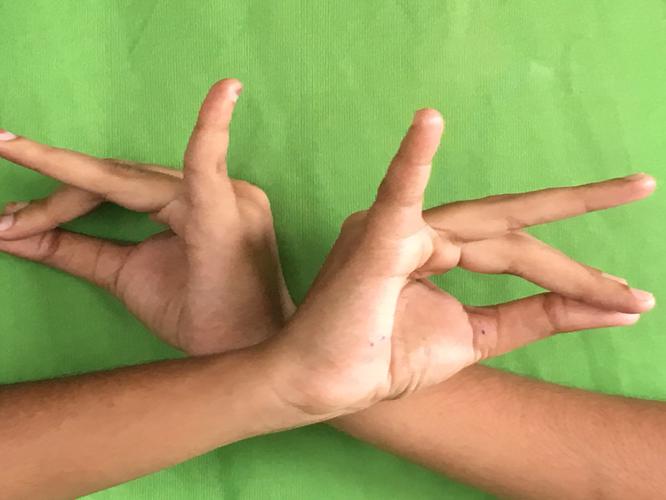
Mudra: Katakavardhana
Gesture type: double_hand